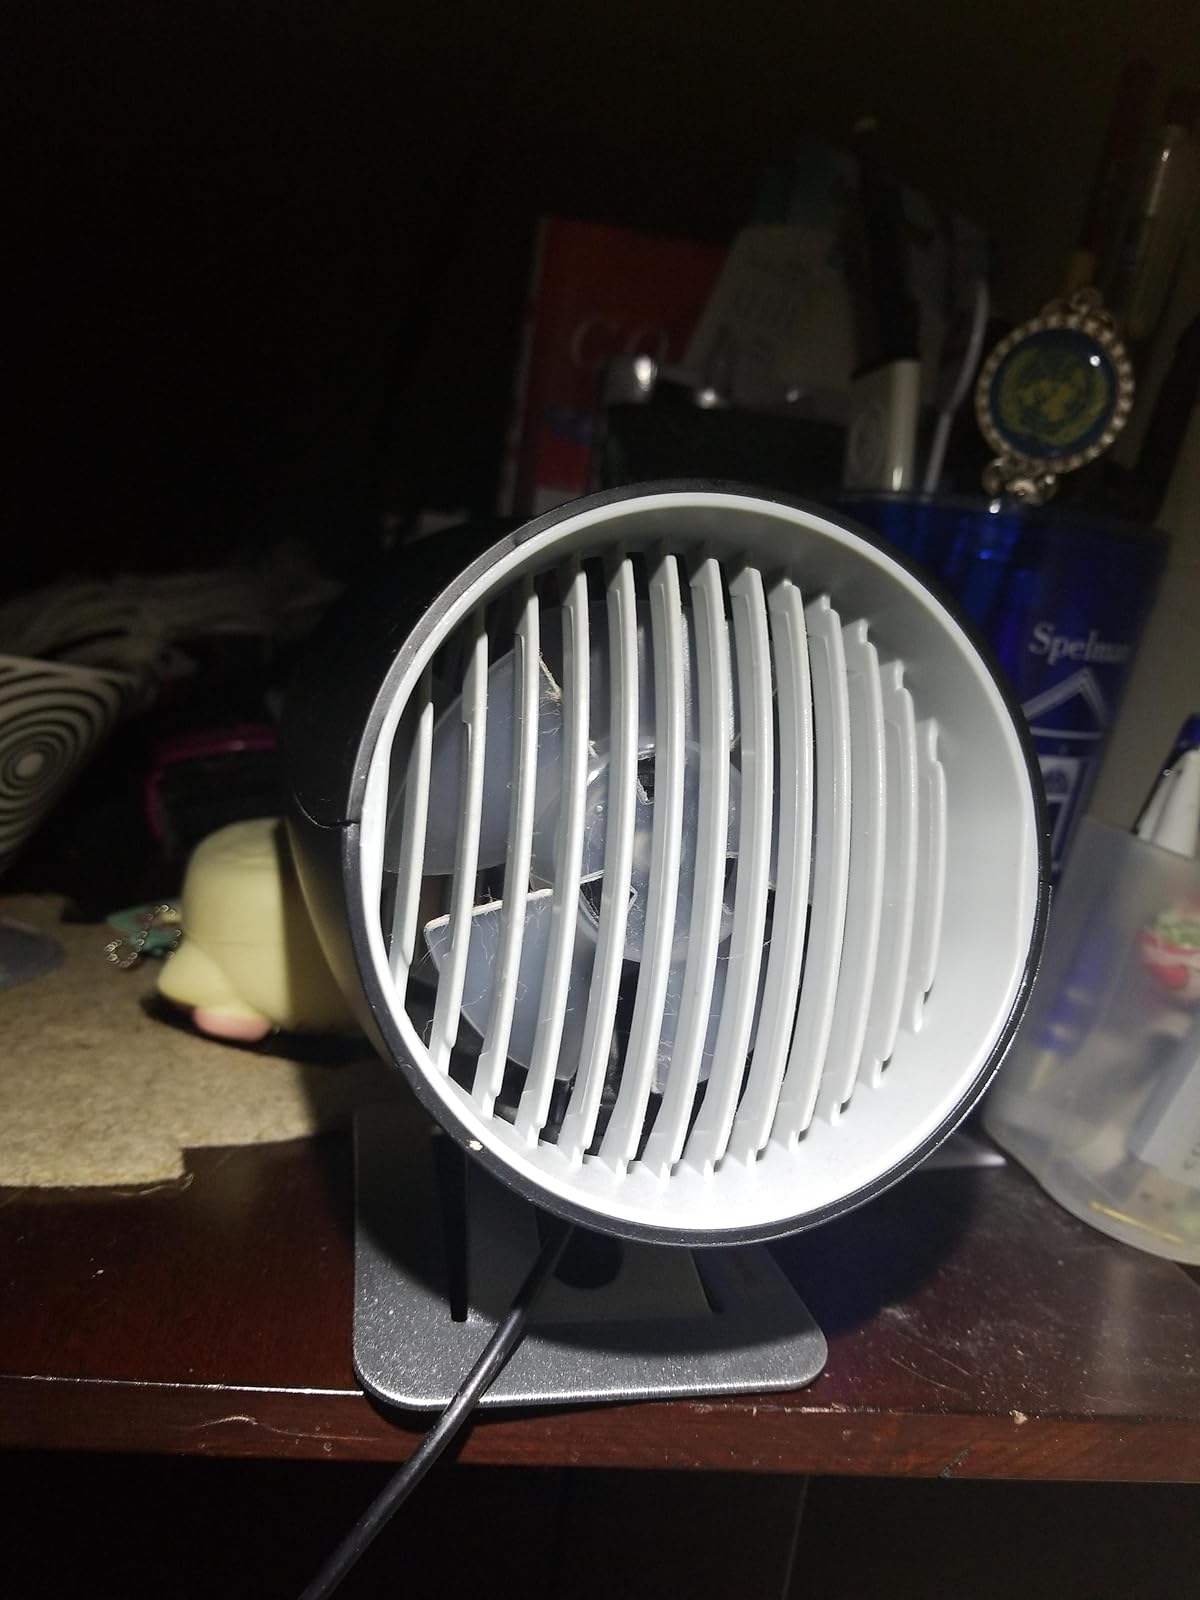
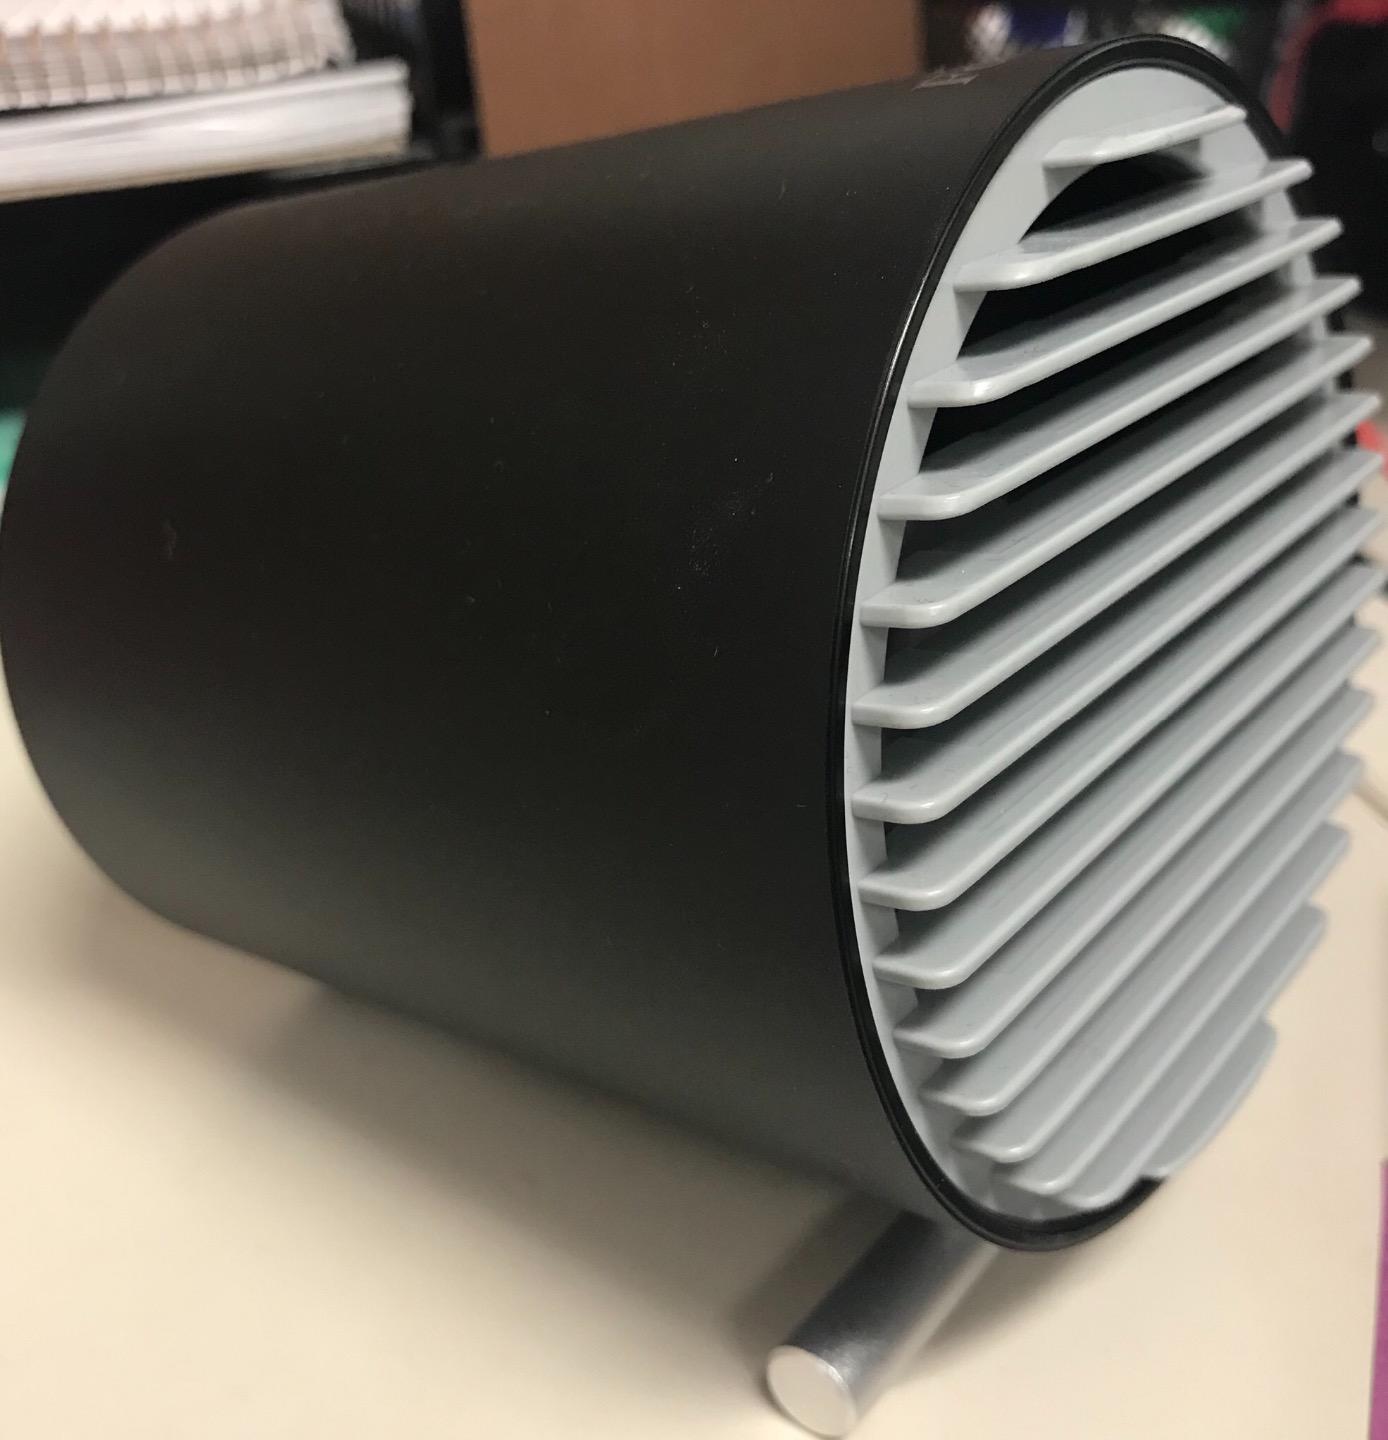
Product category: fan
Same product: no